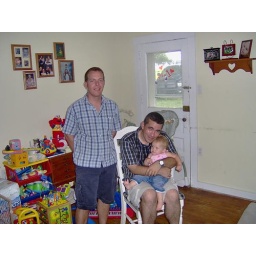
Jeff, Alison my brothers little girl (my niece) and me :-) at Justin and Tasha's house in Illinois.